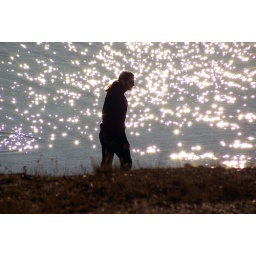
Filippo in search of rocks to trow in the lake